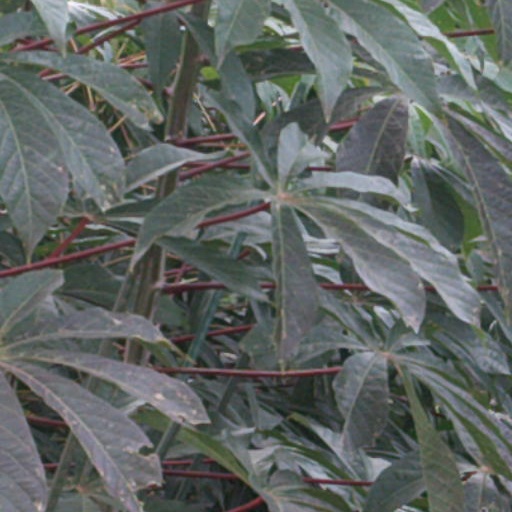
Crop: cassava